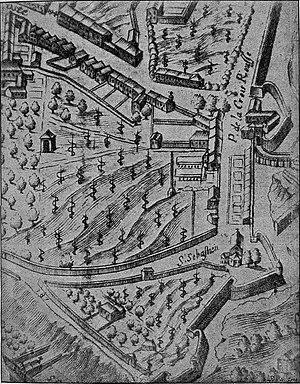
Illustration de l'ouvrage «
Le couvent des Bernardines de Lyon est une ancienne abbaye de cisterciennes située dans la montée Saint-Sébastien, sur les pentes de La Croix-Rousse, dans le 1ᵉʳ arrondissement de Lyon. Elle est fondée en 1631, déménage en 1642 en ce lieu, où elle demeure jusqu'à sa fermeture par les révolutionnaires en avril 1790.